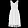
Label: Dress